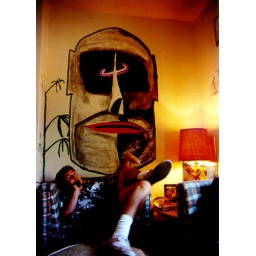
on the phone w/Stephanie, sitting under my Easter Island wall mural. 1987.senior year, chico state.